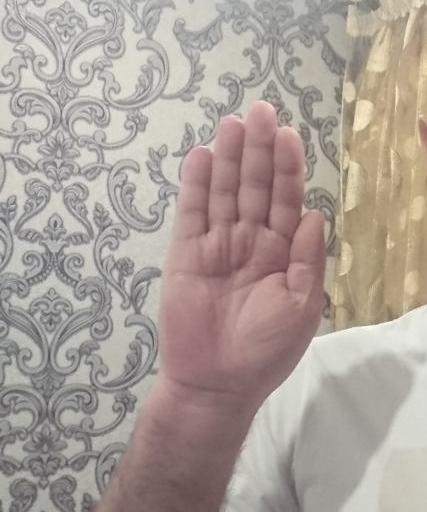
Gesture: stop